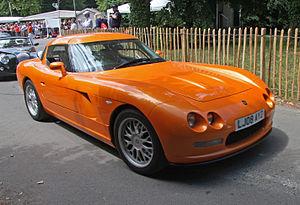
La Bristol Fighter est une voiture de sport britannique fabriquée en petit nombre de 2004 à 2011 par Bristol Cars, et décrite par les commentateurs comme une supercar. Treize exemplaires ont trouvé preneur.